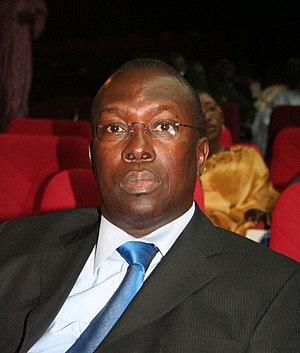
souleymane ndéné ndiaye